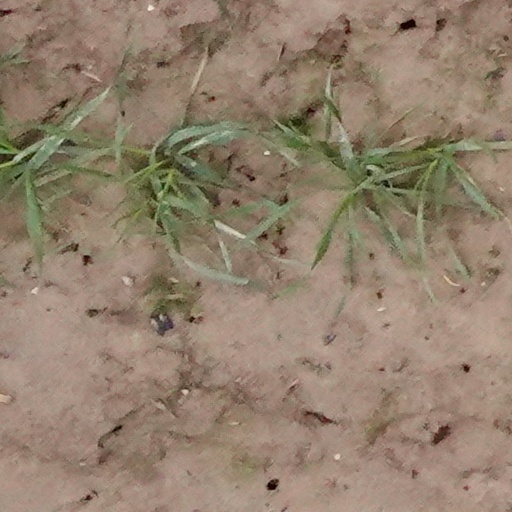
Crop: wheat